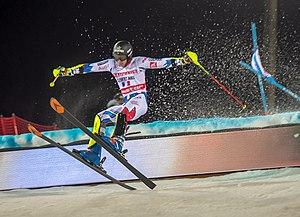
Clément Noël, né le 3 mai 1997 à Remiremont, est un skieur alpin français, spécialiste des épreuves techniques et plus particulièrement du slalom. Il monte sur son premier podium en Coupe du monde le 13 janvier 2019 en prenant la 2ᵉ place du slalom d'Adelboden et signe à six jours d'écart, les 20 et 26 janvier, ses deux premières victoires dans les slaloms de Wengen et de Kitzbühel. Il clôture la saison 2018-2019 le 17 mars à Soldeu par une nouvelle victoire dans sa discipline qui lui permet de se classer 2ᵉ du classement de la Coupe du monde de slalom derrière Marcel Hirscher. Il est désigné par la FIS meilleur jeune de la saison. Clément Noël remporte trois nouvelles victoires lors de la saison 2019-2020, et finit à nouveau deuxième du classement du slalom à 2 points de Henrik Kristoffersen, alors que les derniers slaloms de la saison sont annulés, en raison de la pandémie de la maladie à Coronavirus Covid-19.